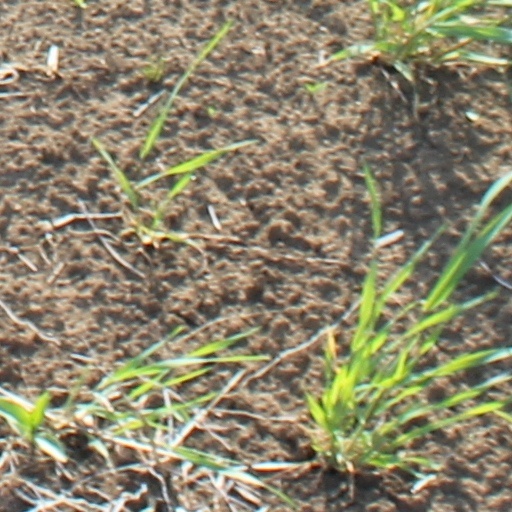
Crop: wheat